Microbial mat

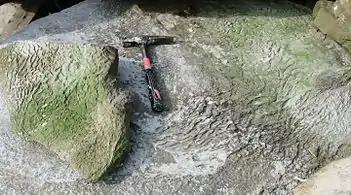
Wrinkled Kinneyia-type fossil sedimentary structures formed beneath cohesive microbial mats in peritidal zones. The image shows the location, in the Burgsvik beds of Sweden, where the texture was first identified as evidence of a fossil microbial mat.

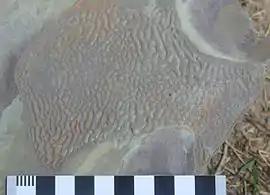
Fossil "Kinneyia"-like structure in the Grimsby Formation (Silurian) exposed in Niagara Gorge, New York

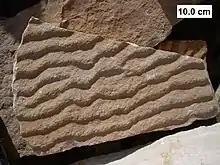
Blister-like fossil microbial mat on ripple-marked surface of a Cambrian tidal flat at Blackberry Hill, Wisconsin

Microbial mats use all of the types of metabolism and feeding strategy that have evolved on Earth—anoxygenic and oxygenic photosynthesis; anaerobic and aerobic chemotrophy (using chemicals rather than sunshine as a source of energy); organic and inorganic respiration and fermentation (i..e converting food into energy with and without using oxygen in the process); autotrophy (producing food from inorganic compounds) and heterotrophy (producing food only from organic compounds, by some combination of predation and detritivory).